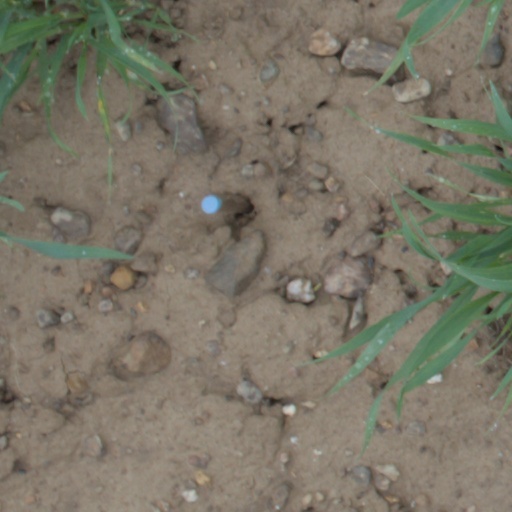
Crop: wheat